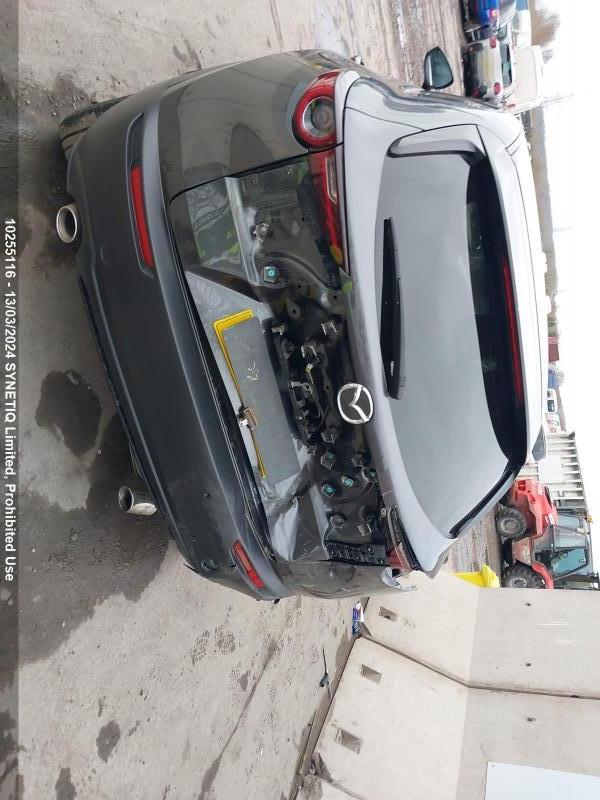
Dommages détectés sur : malle, feu arrière droit, feu arrière gauche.
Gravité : majeur